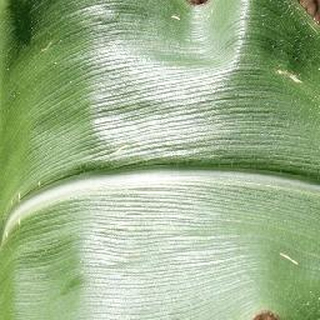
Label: healthy_corn